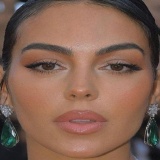
hoa hậu Georgina Rodriguez